Harry Coveleski

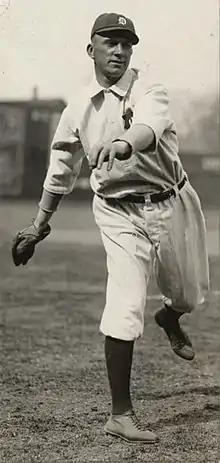
Coveleski with the Detroit Tigers

Harry Frank Coveleski (April 23, 1886 – August 4, 1950) was an American Major League Baseball pitcher for the Philadelphia Phillies, Cincinnati Reds, and Detroit Tigers.